208th (Sussex) Field Company, Royal Engineers

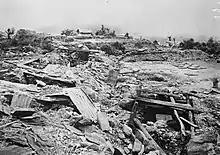
The ruins of Naga Village after the fighting.

2nd Division's next task was to clear the Japanese from Kohima Ridge. The divisional RE failed in several attempts to bulldoze a route up to 'IGH Spur' overlooking the District Commissioner's Bungalow (scene of hard fighting during the siege), but 208 Fd Co cut a mule track for supplies. 5 Brigade then attacked towards Naga Village on the evening of 25 April in heavy rain, with 208's sappers cutting tracks and guiding supplies and stretcher-parties along them. The action continued for days; on 3 May the tired Worcesters were relieved from defending the perimeter of the brigade 'box' by sappers of 208, similarly they relieved 1/8th Bn Lancashire Fusiliers (4 Bde) on 15 May. On 10 May the sappers made a new track to get a dismantled 6-pounder anti-tank gun up to the ridge to deal with Japanese bunkers at close range. On 16 and 17 May the sappers winched tanks up to the ridge by bulldozer, and 208 Fd Co also sent out parties with pole charges to destroy bunkers. By 24 May the reinforced 2nd Division had succeeded in driving the Japanese off Kohima Ridge and 5 Bde was relieved.